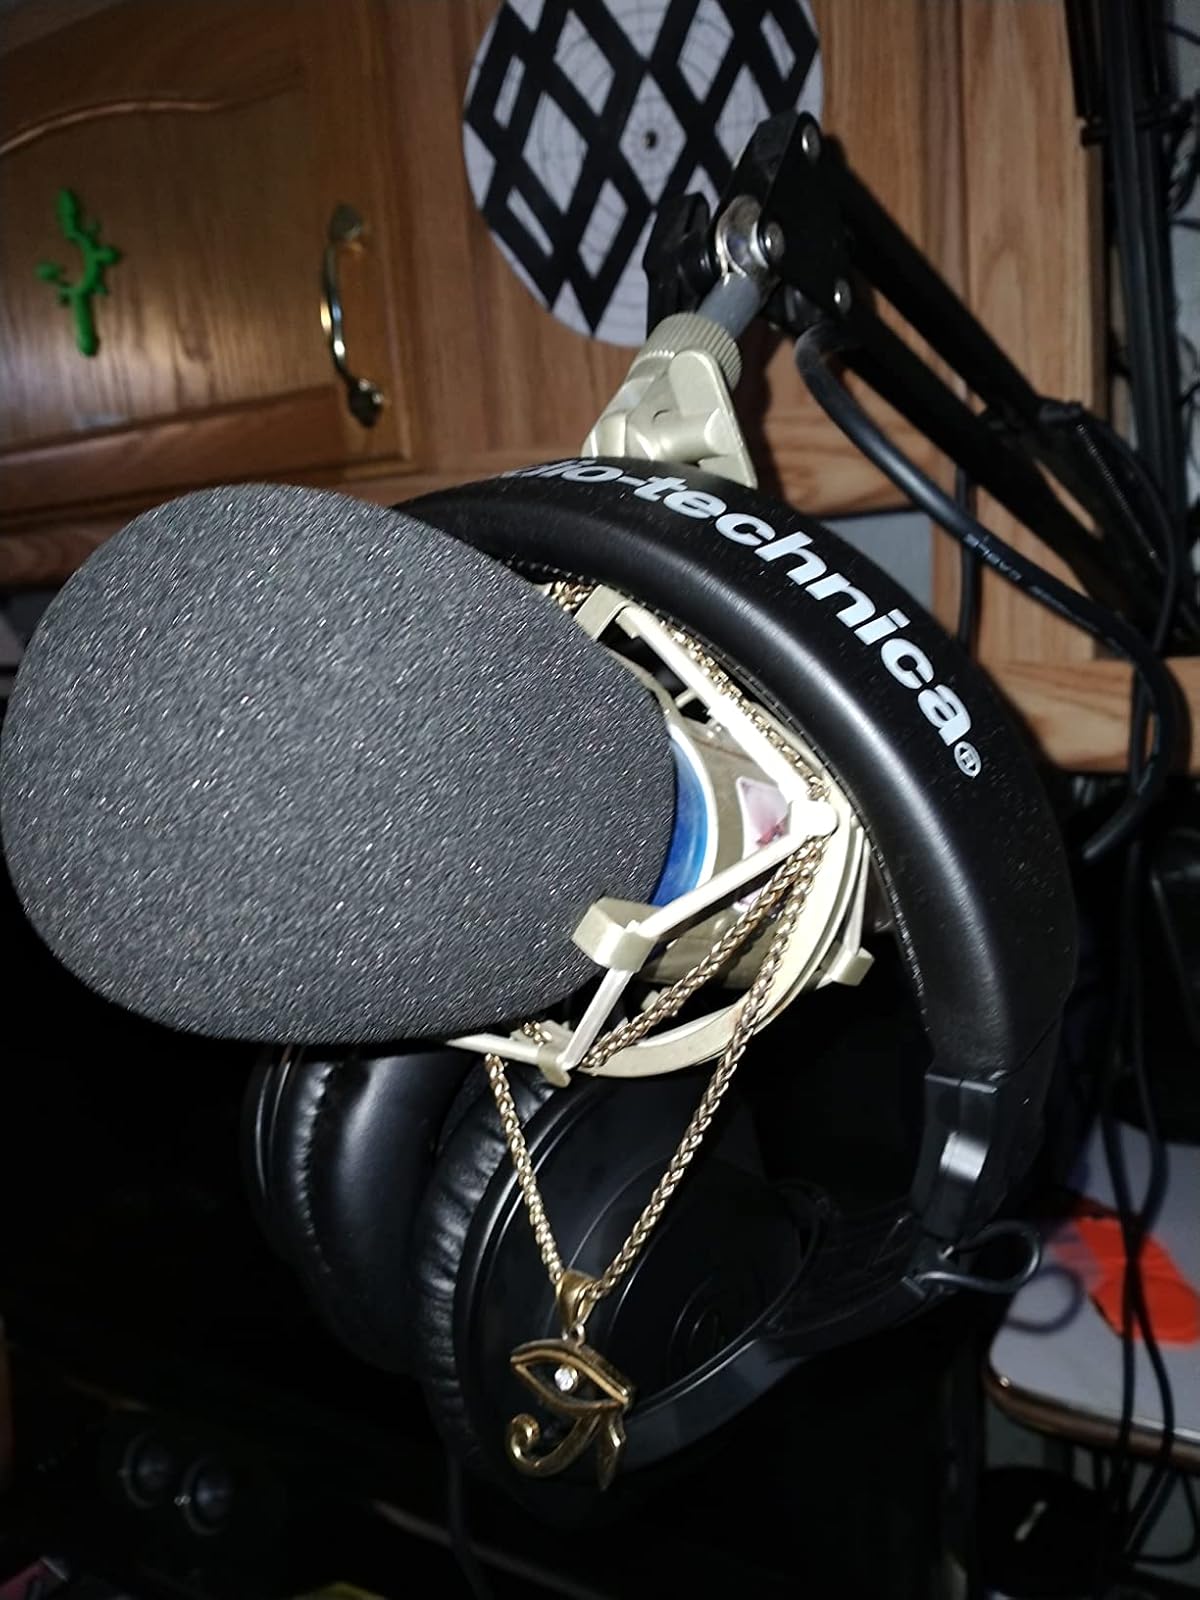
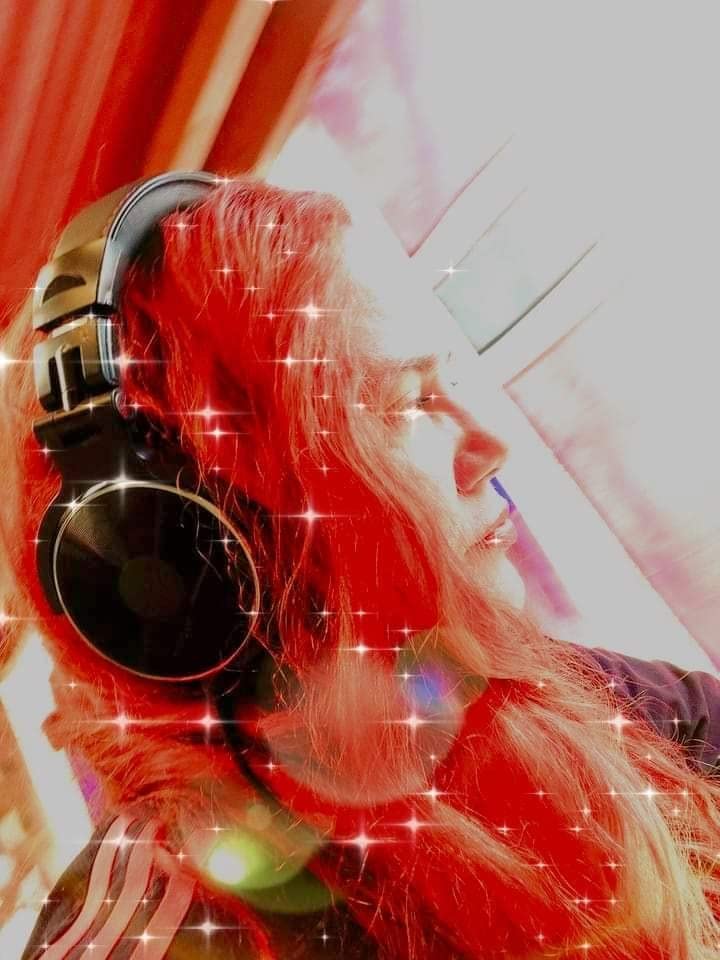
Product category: headphones
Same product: no